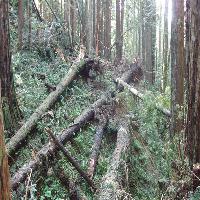
Weather: cloudy or overcast